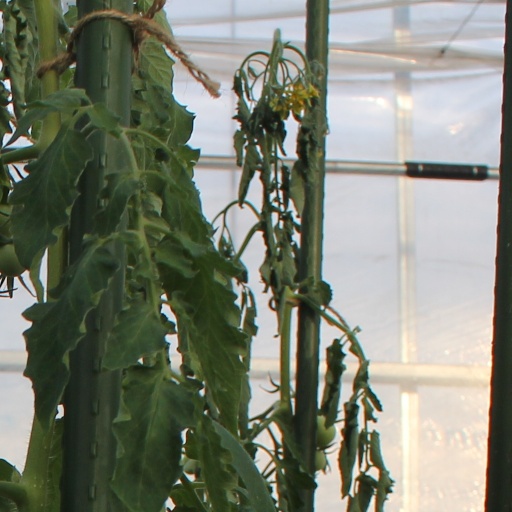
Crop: tomato